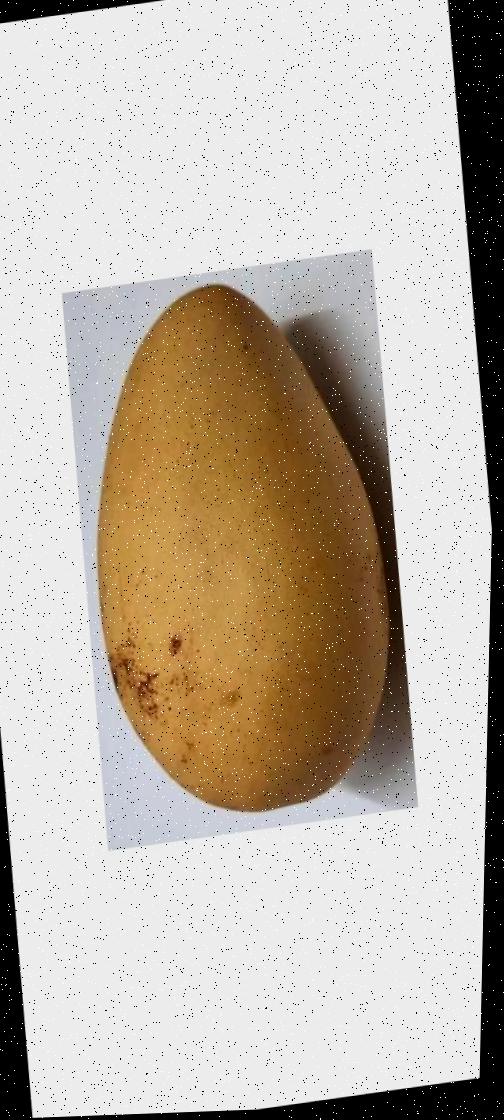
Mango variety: Katimon